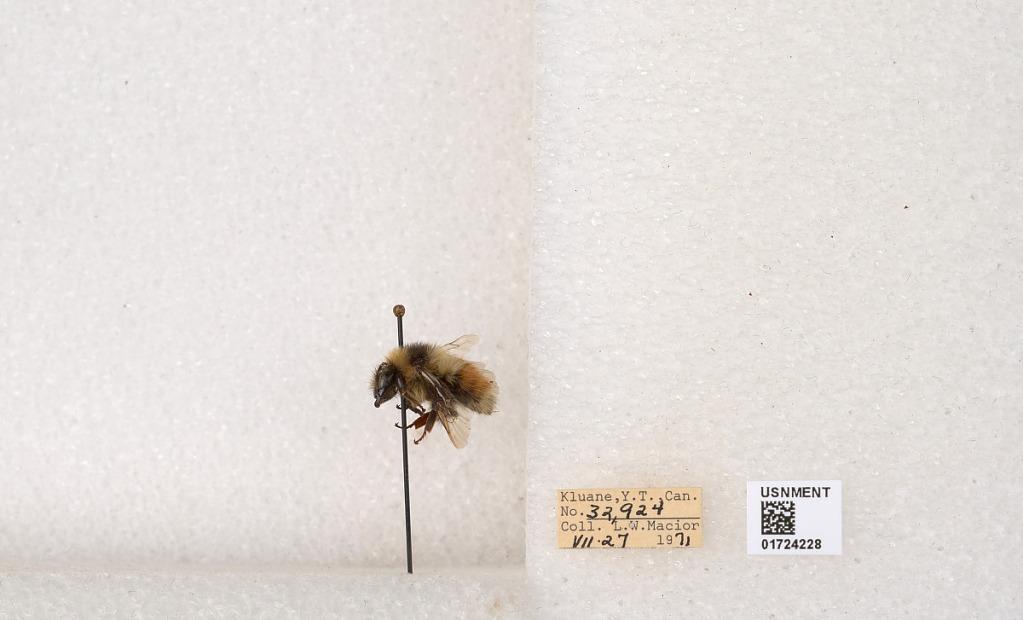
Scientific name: Bombus (Pyrobombus) sylvicola Kirby
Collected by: L. Macior
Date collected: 1971-7-27
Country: Canada
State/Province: Yukon Territory
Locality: Kluane National Park and Reserve
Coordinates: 60.7493, -139.504